Mikayla Hinkley

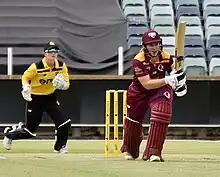
Hinkley batting for Queensland in December2022

Mikayla Carolyn Hinkley (born 1 May 1998) is an Australian cricketer who plays as a right-handed batter and occasional right-arm medium bowler for Queensland Fire in the Women's National Cricket League (WNCL) and Brisbane Heat in the Women's Big Bash League (WBBL). She previously played for New South Wales Breakers, making her debut in 2016, before joining Queensland ahead of the 2019–20 WNCL season. In the WBBL, she has previously played two seasons for the Sydney Thunder, and one season each for playing for Perth Scorchers and Hobart Hurricanes. She is the first WBBL player to play for 4 clubs since the league's inception in 2015.